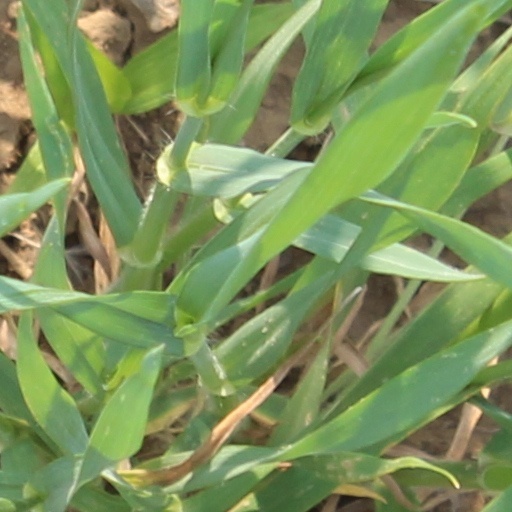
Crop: wheat